Pennsylvania Route 232

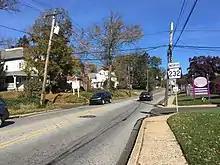
PA 232 northbound past PA 63 in Bethayres

Leaving Philadelphia at the Filmore Avenue intersection, PA 232 crosses into the borough of Rockledge in Montgomery County. Here the name of the road changes to Huntingdon Pike as it passes suburban homes and businesses. Upon intersecting Fox Chase Road/Shady Lane, the route turns north and widens to four lanes as it heads into Abington Township. Here, the road passes between the Hollywood neighborhood to the west and a shopping center to the east, reaching a junction with Cedar Road. Farther north, PA 232 runs through wooded residential areas as it enters the Huntingdon Valley area and comes to the Susquehanna Road intersection. The road turns northeast at this point and passes near more homes prior to running to the southeast of Holy Redeemer Hospital, at which point it widens into a four-lane divided highway with some intersections controlled by jughandles. PA 232 crosses over the Pennypack Creek and the Pennypack Trail before it enters Lower Moreland Township at the Moreland Road intersection. Here, the route passes over SEPTA's West Trenton Line west of the Bethayres station and crosses PA 63 (Welsh Road/Philmont Avenue) in the community of Bethayres.